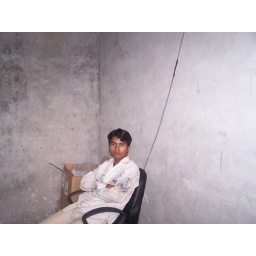
in my office on the chair